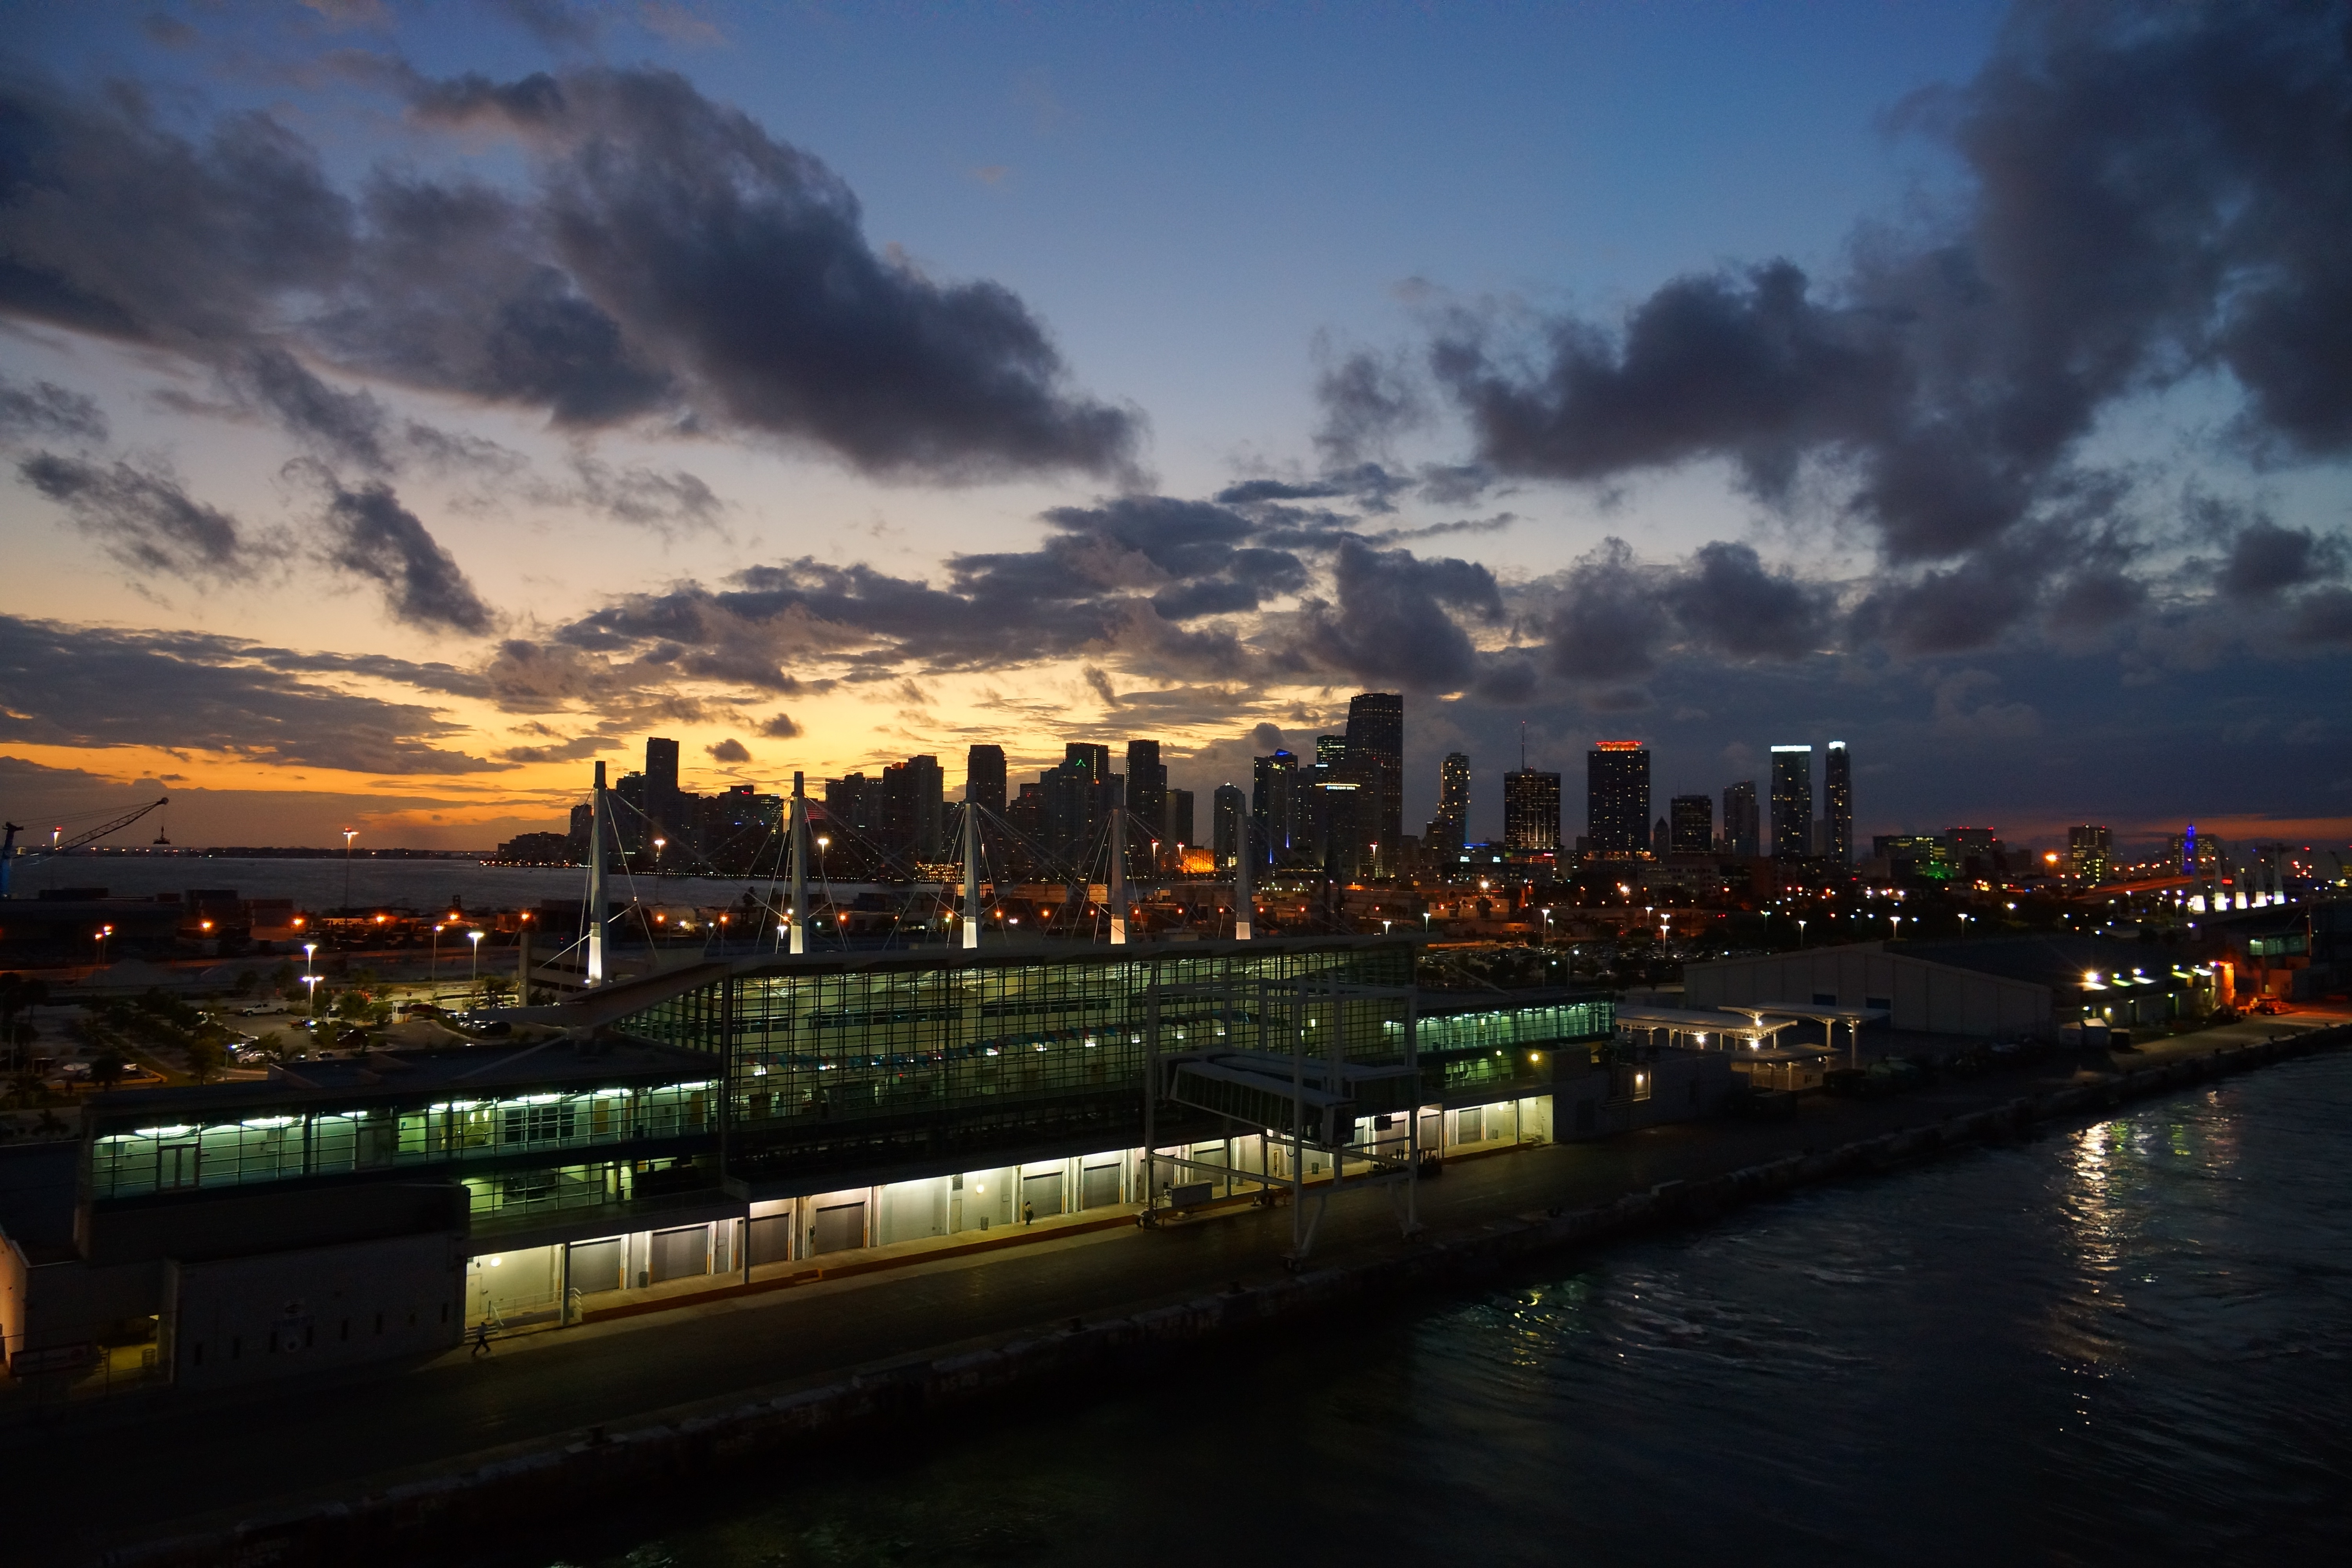
horizon, cloud, sky, sunrise, sunset, skyline, night, sunlight, morning, dawn, city, skyscraper, river, cityscape, panorama, downtown, dusk, evening, twilight, reflection, weather, usa, landmark, port, waterway, miami, florida, urban area, human settlement